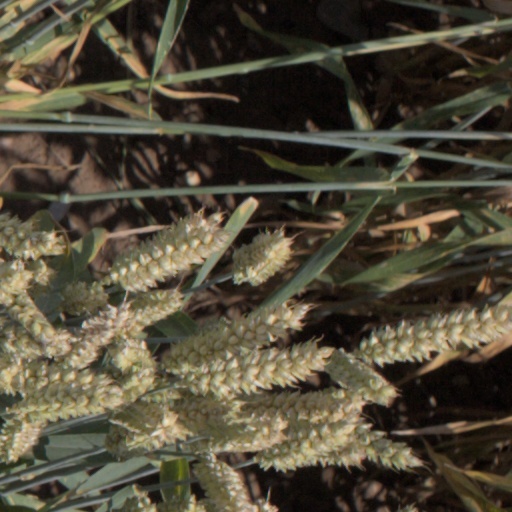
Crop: wheat